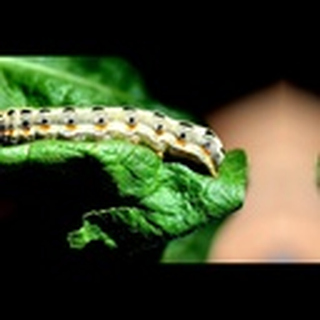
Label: cotton_army_worm